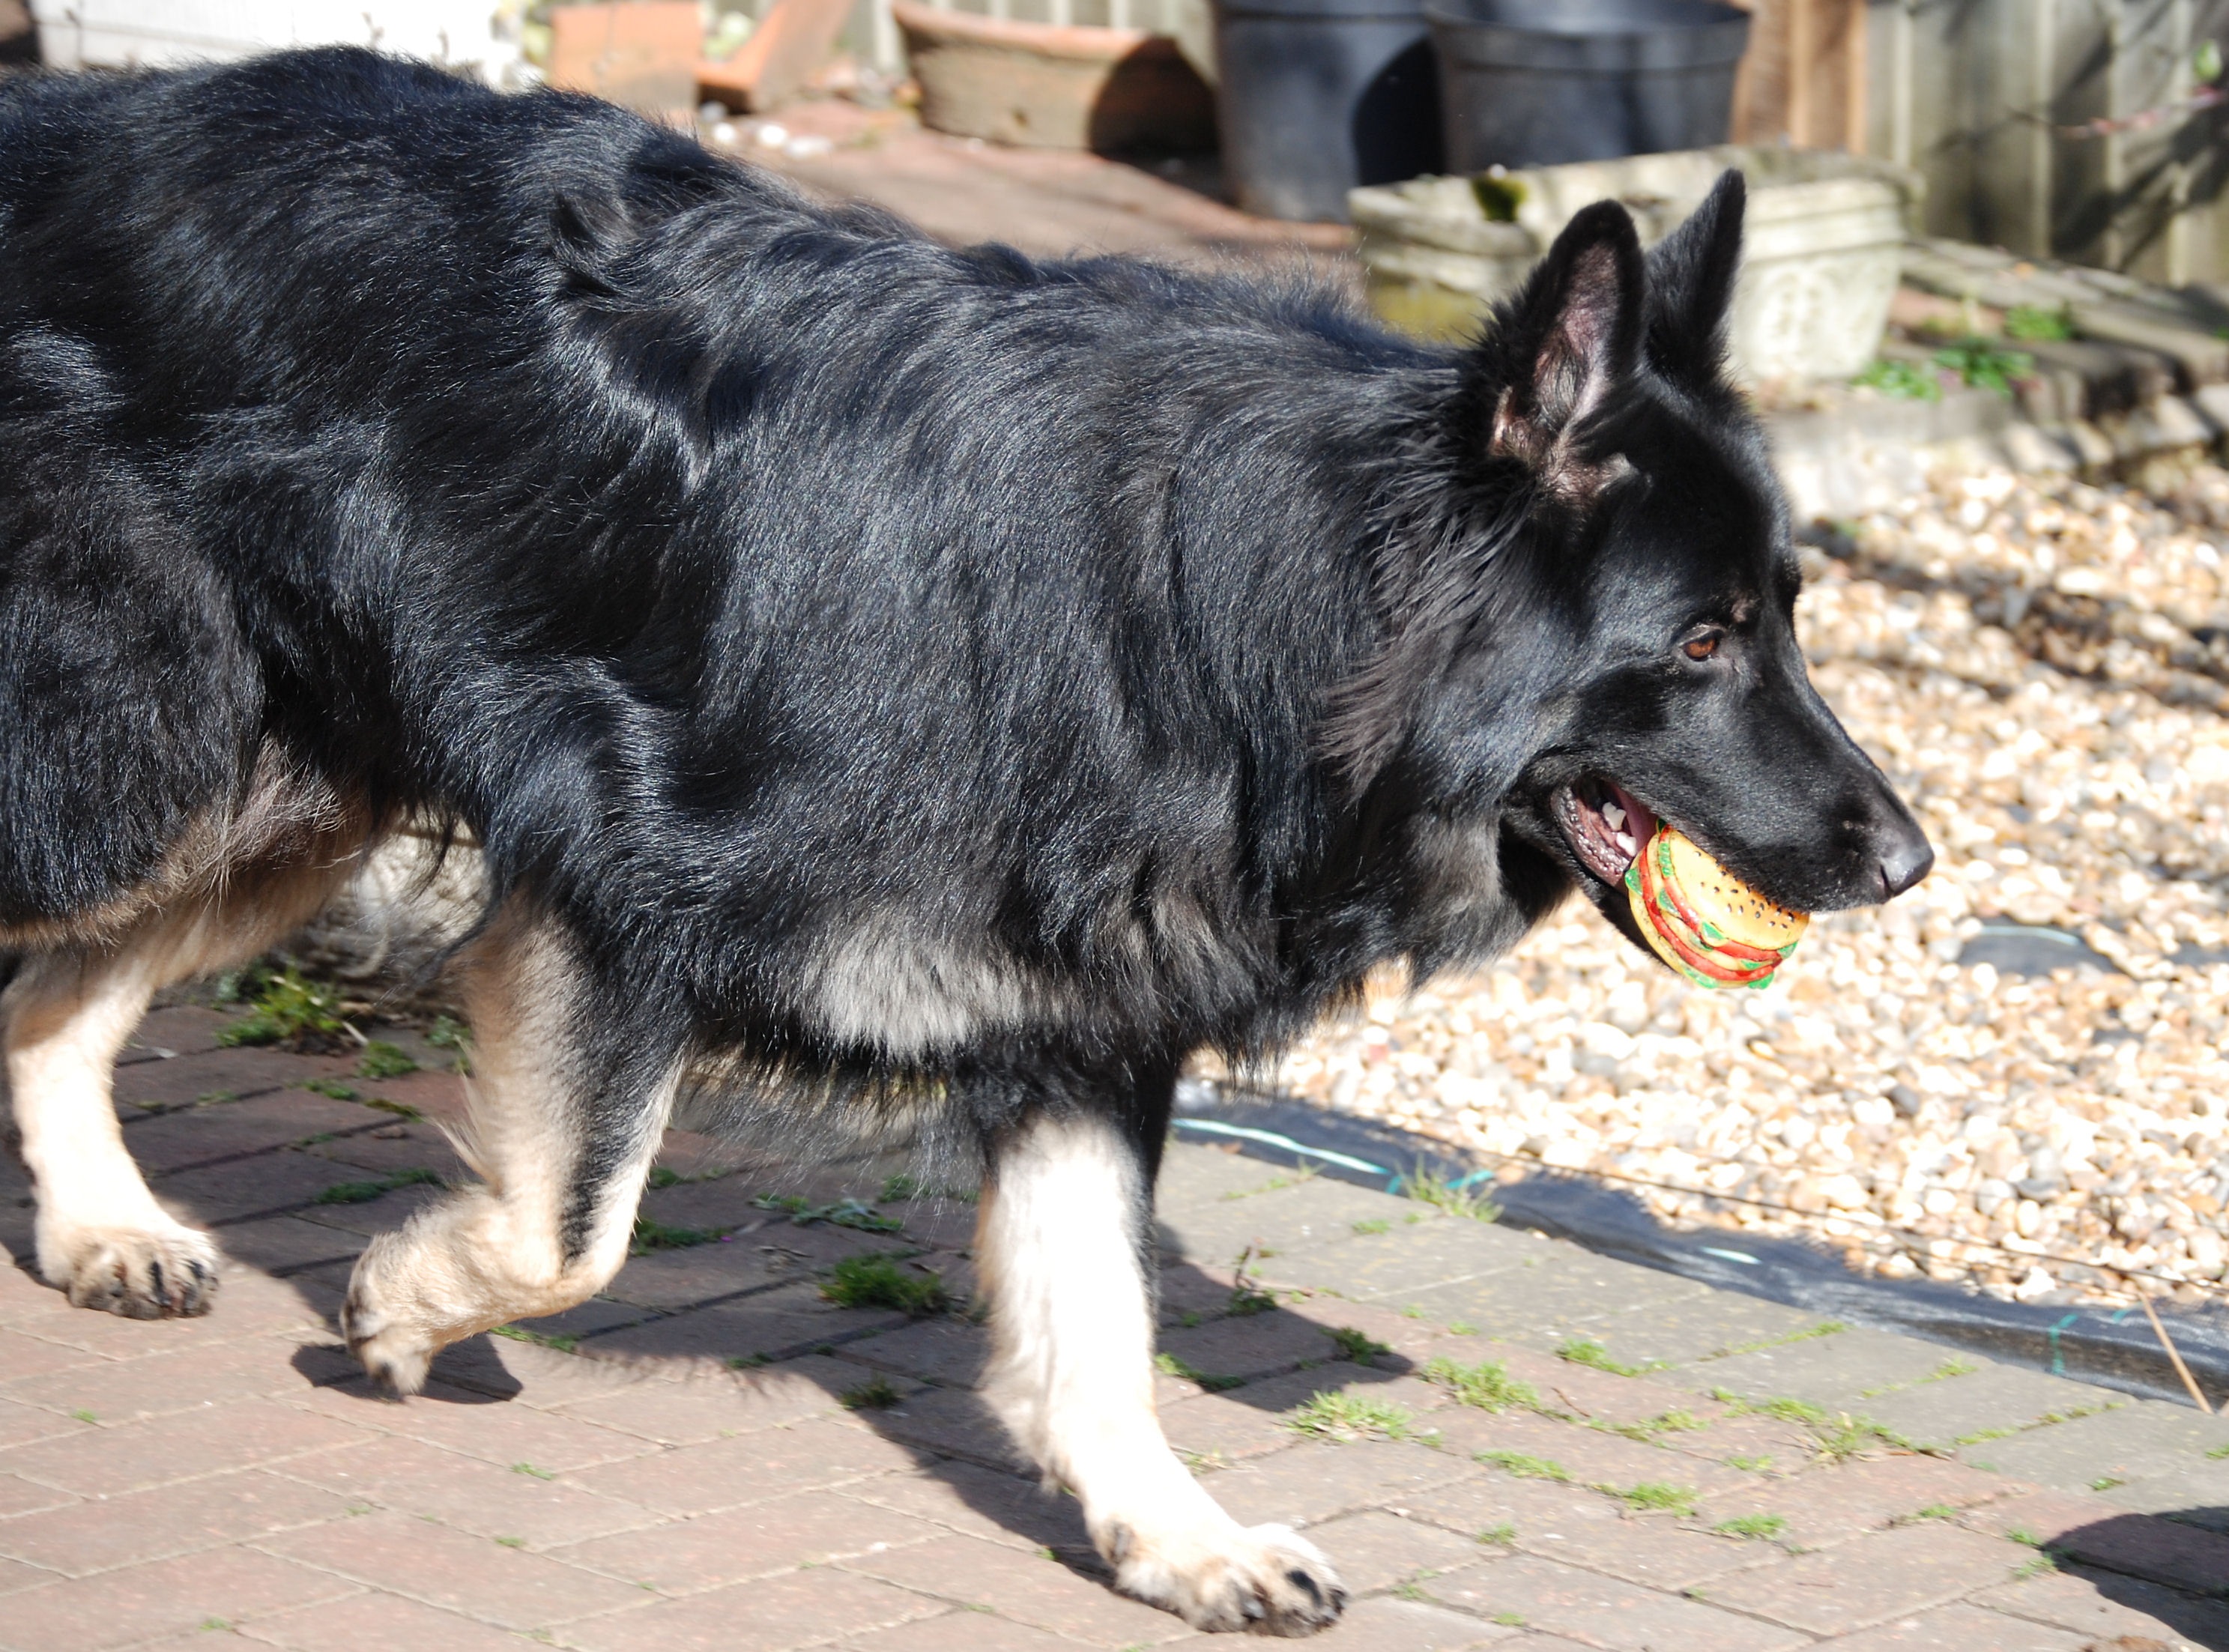
dog, pet, mammal, shepherd, vertebrate, german, dog breed, purebred, alsatian, karelian bear dog, street dog, dog like mammal, carnivoran, dog breed group, dog crossbreeds, shiloh shepherd dog, east european shepherd, german shepherd dog, russo european laika, lapponian herder